Eurorack

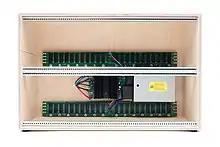
An unpopulated Eurorack case, showing the power bus

For synthesizers, "Eurorack" is a de facto standard to allow different modules to fit in the same cases and communicate among themselves. The basic requirement is compatibility with the Doepfer technical specifications: